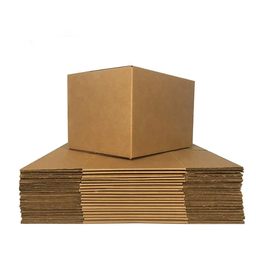
Label: cardboard